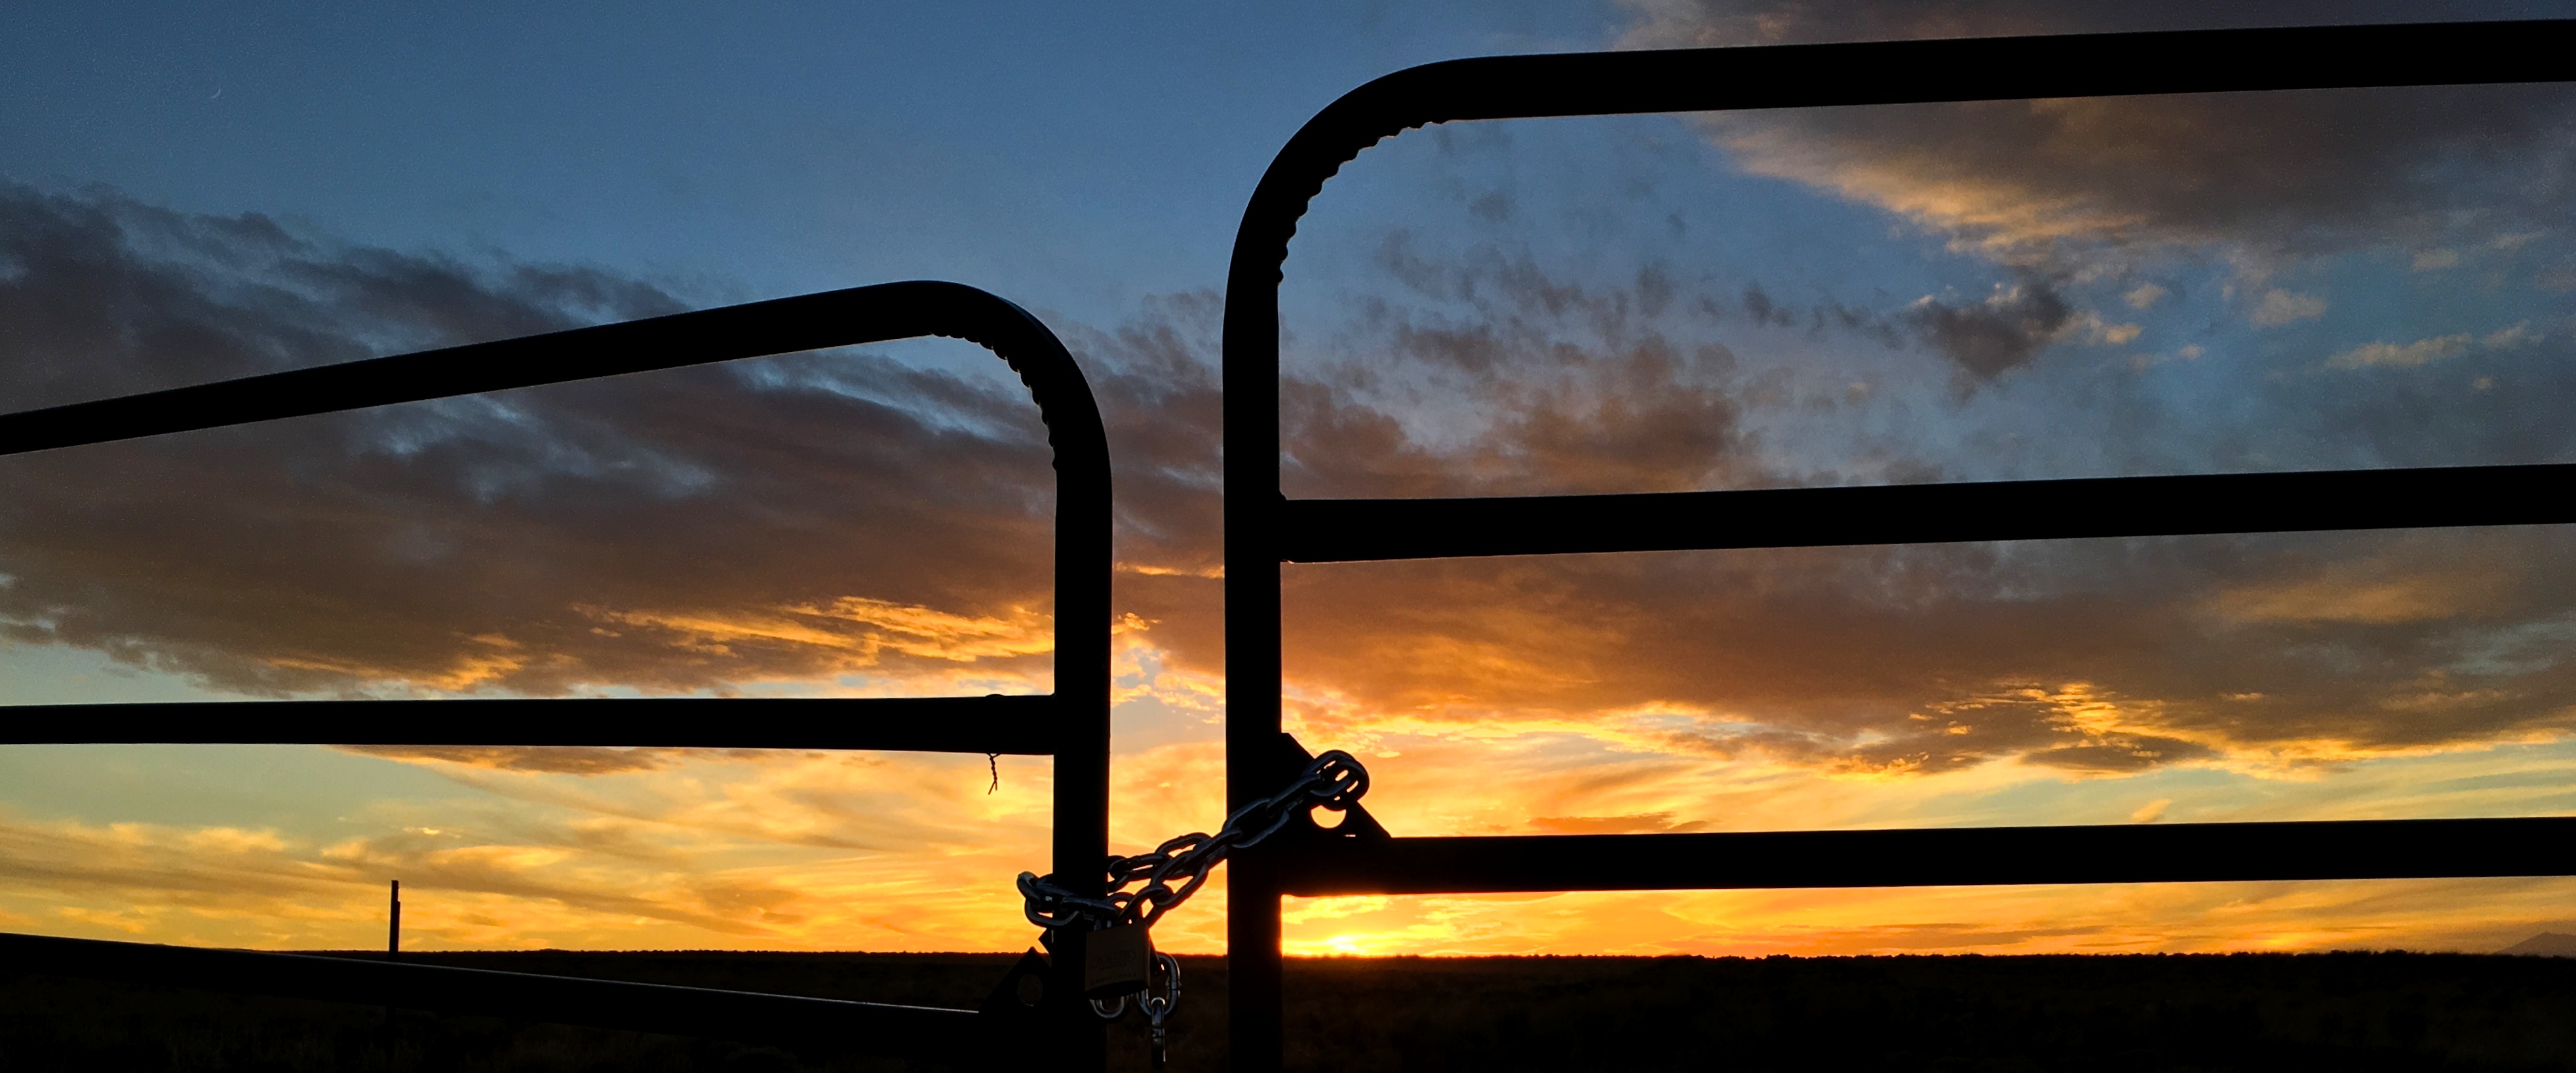
light, cloud, sky, sun, sunrise, sunset, sunlight, morning, dawn, atmosphere, dusk, evening, reflection, street light, meteorological phenomenon